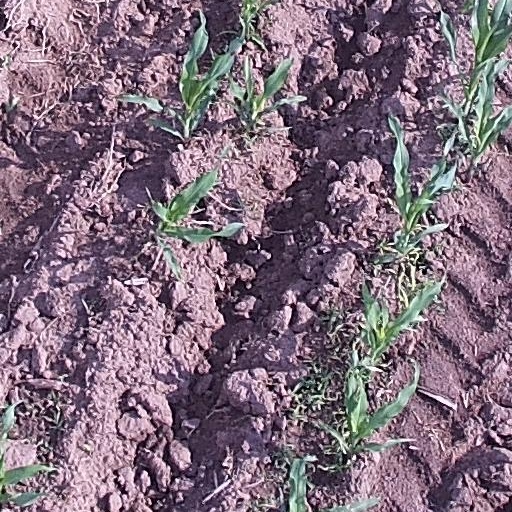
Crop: maize; corn